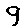
Label: 9